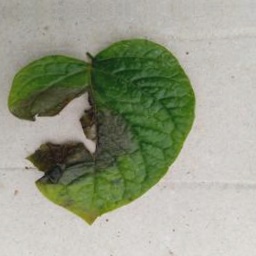
Etiqueta: Late Blight